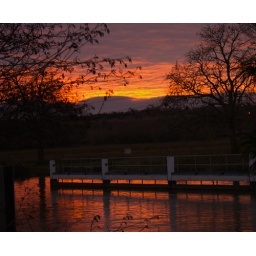
it was the reflection of the sky on the water that really grabbed by attention here